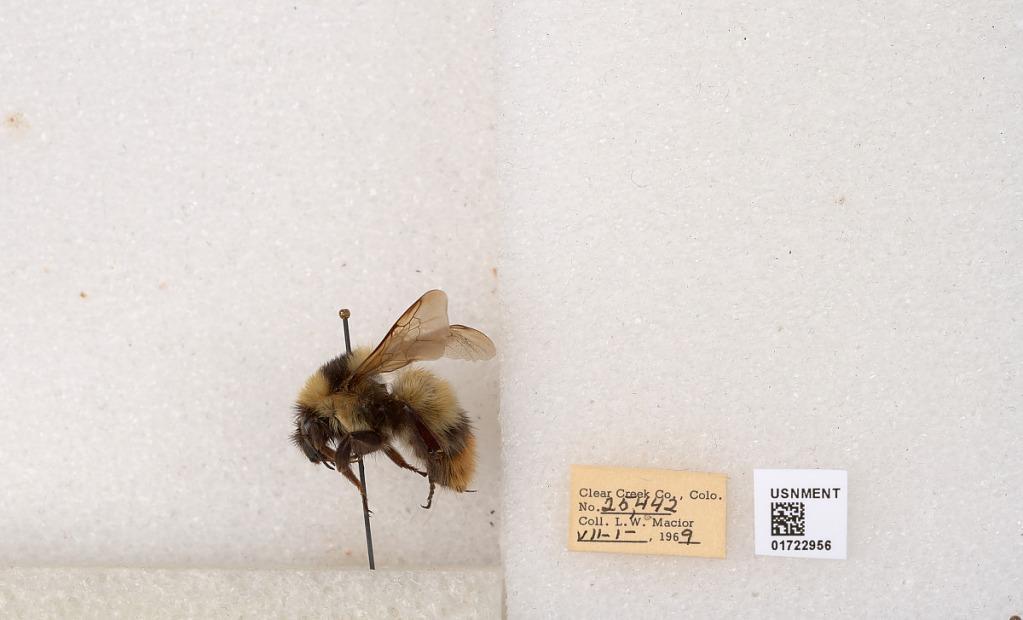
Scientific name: Bombus kirbyellus
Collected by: L. Macior
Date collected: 1969-7-1
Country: United States
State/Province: Colorado
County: Clear Creek
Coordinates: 39.6891, -105.644